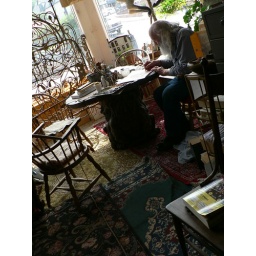
He was initially hidden in a darker chamber of the blue building above.